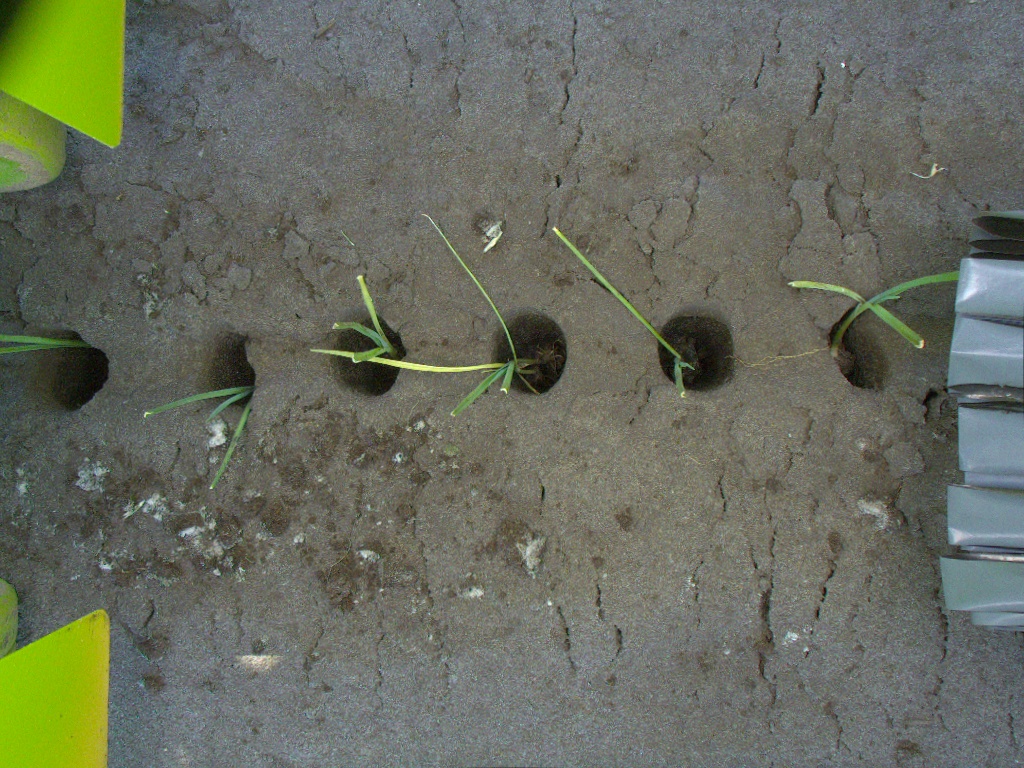
Crop: leek
Objects: stem_leek, stem_leek, stem_leek, stem_leek, stem_leek, stem_leek, leek, leek, leek, leek, leek, leek